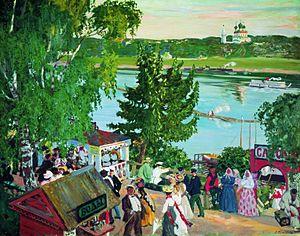
Boris Mikhaïlovitch Koustodiev est un peintre russe et décorateur de scènes de théâtre.